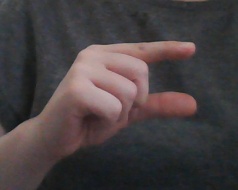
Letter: dal